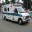
Label: ambulance